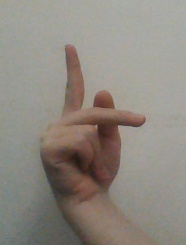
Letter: dha